Eugène Millet

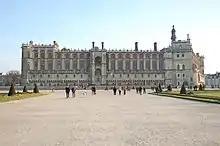
Château de Saint-Germain-en-Laye

Millet was assigned the task of restoring the Château de Saint-Germain-en-Laye in 1855, and was told to remove all traces of the cells that the Ministry of War had installed when it was used as a prison between 1836 and 1855.